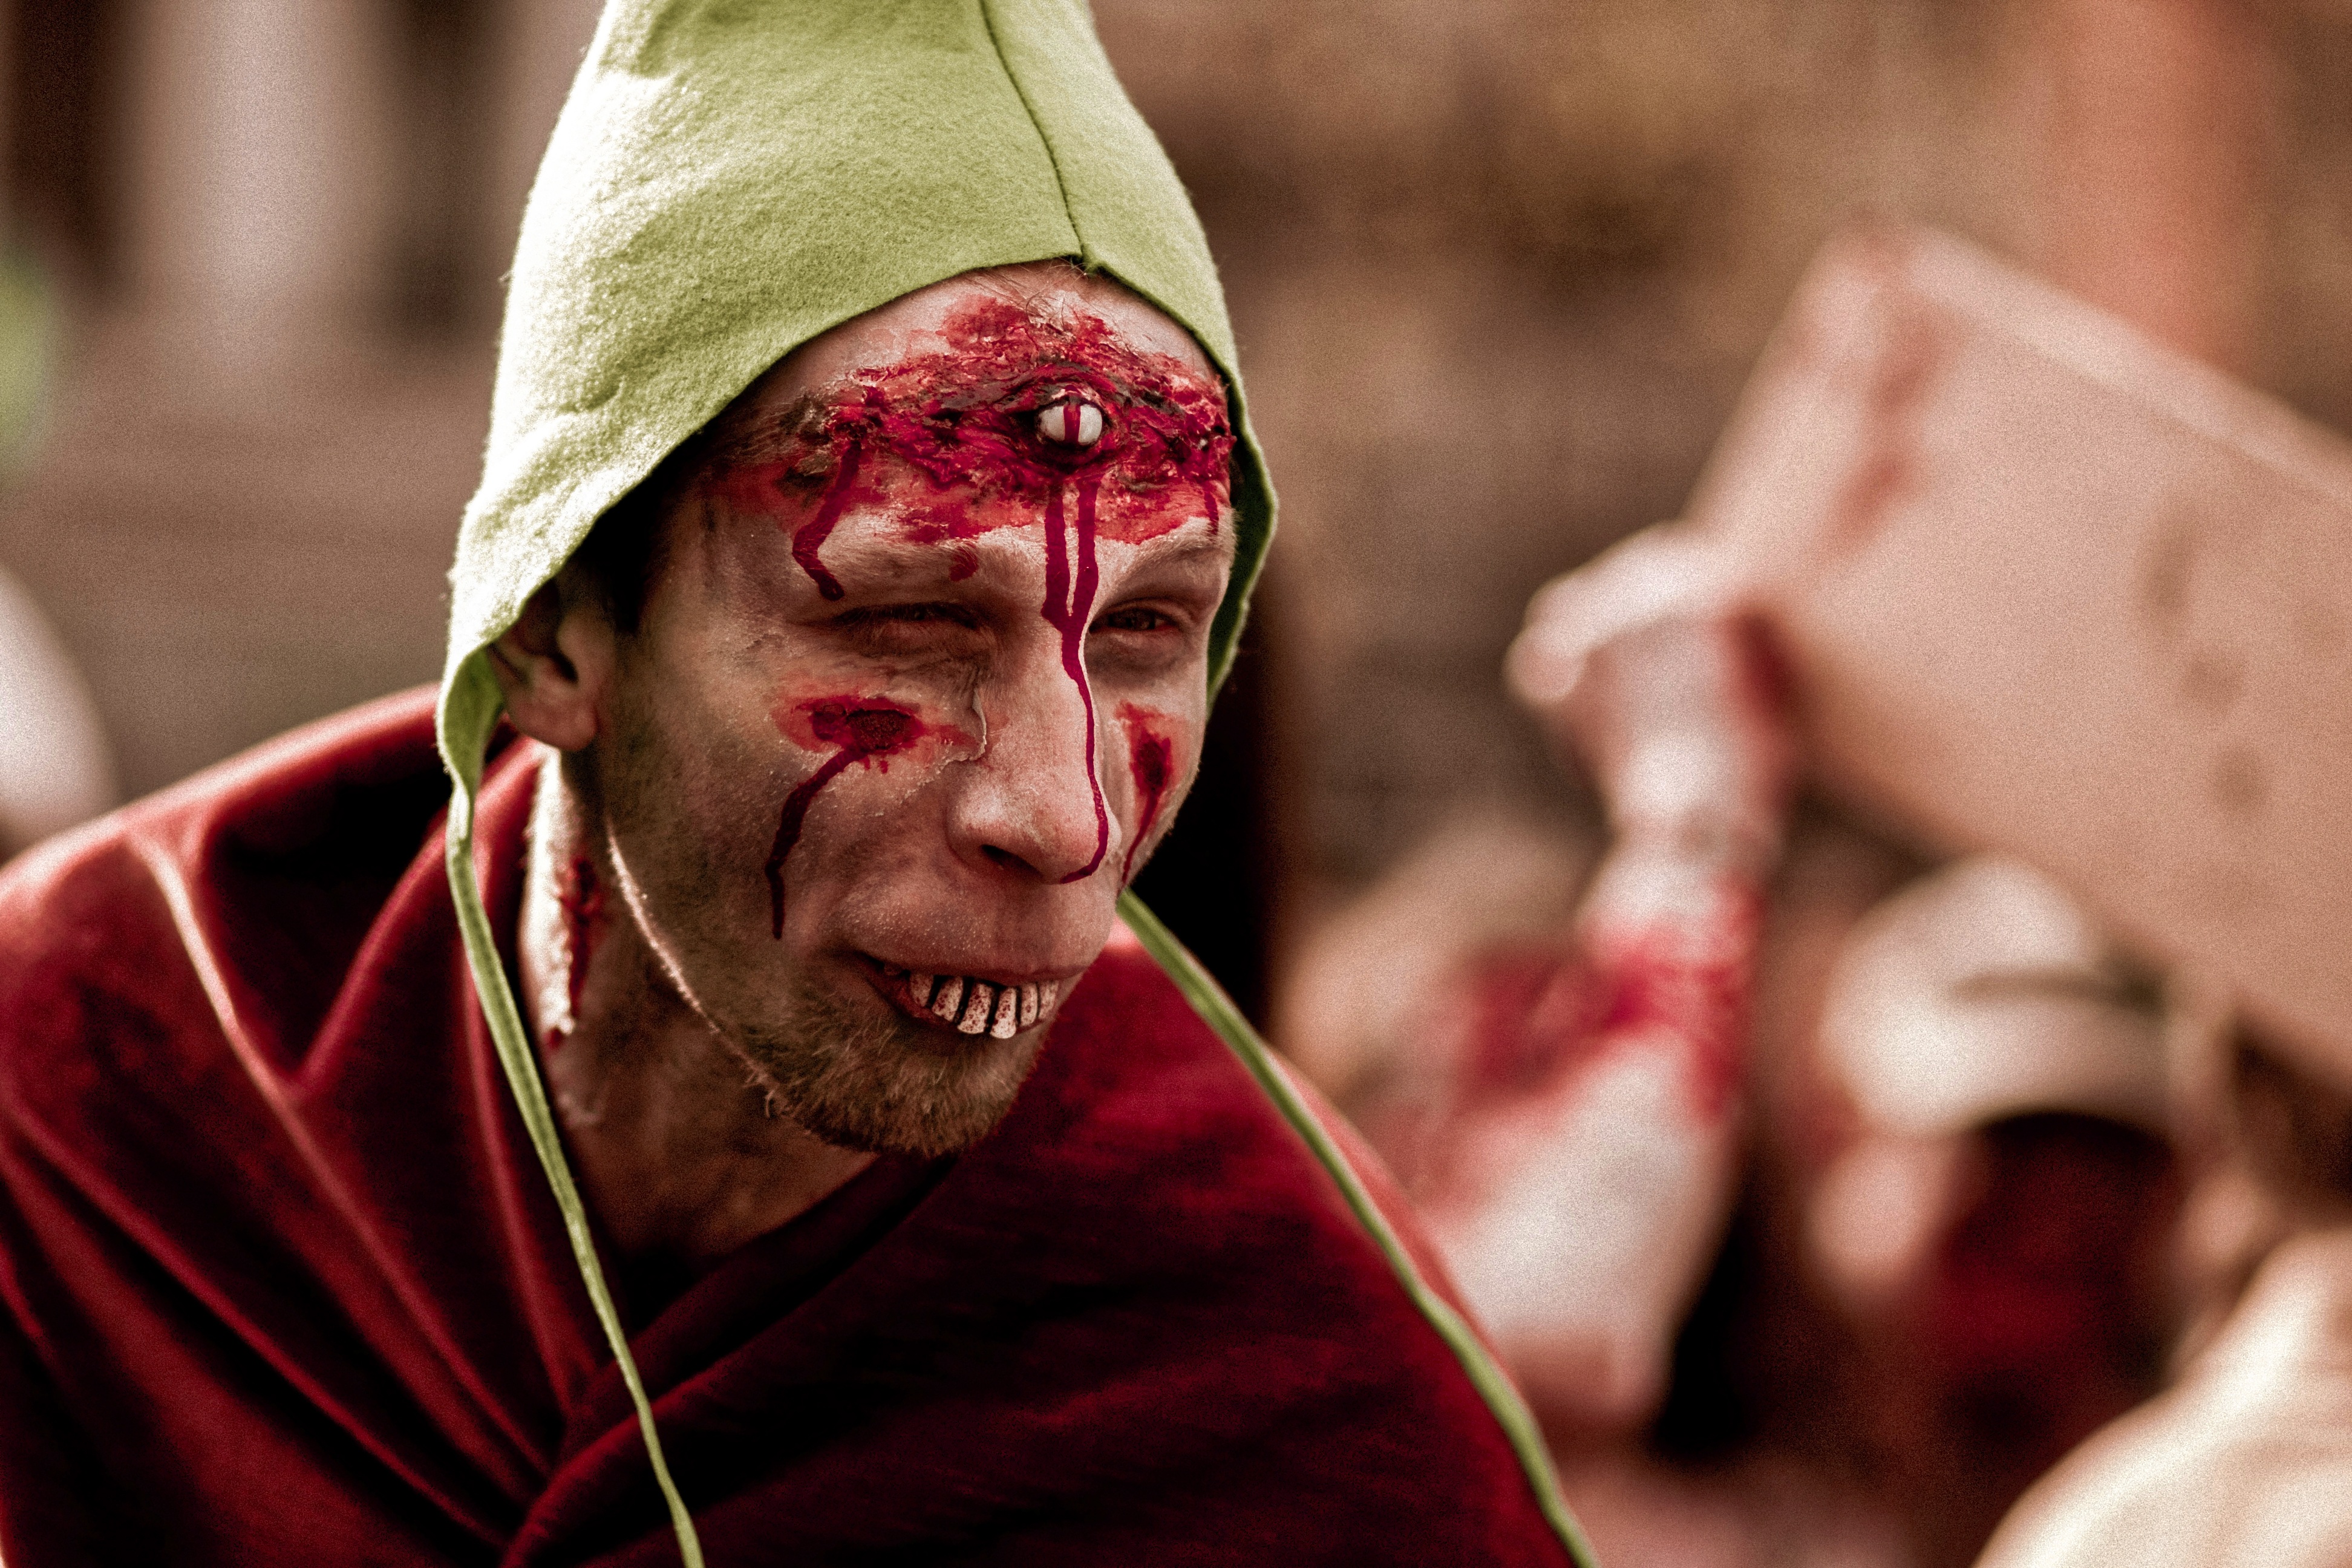
man, person, people, spooky, red, color, halloween, child, dead, scary, fear, blood, zombie, temple, head, creepy, horror, tradition, nightmare, monsters, apocalypse, evil, frightening, undead, flesh, flesh eater, eaters